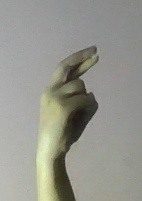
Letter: zay